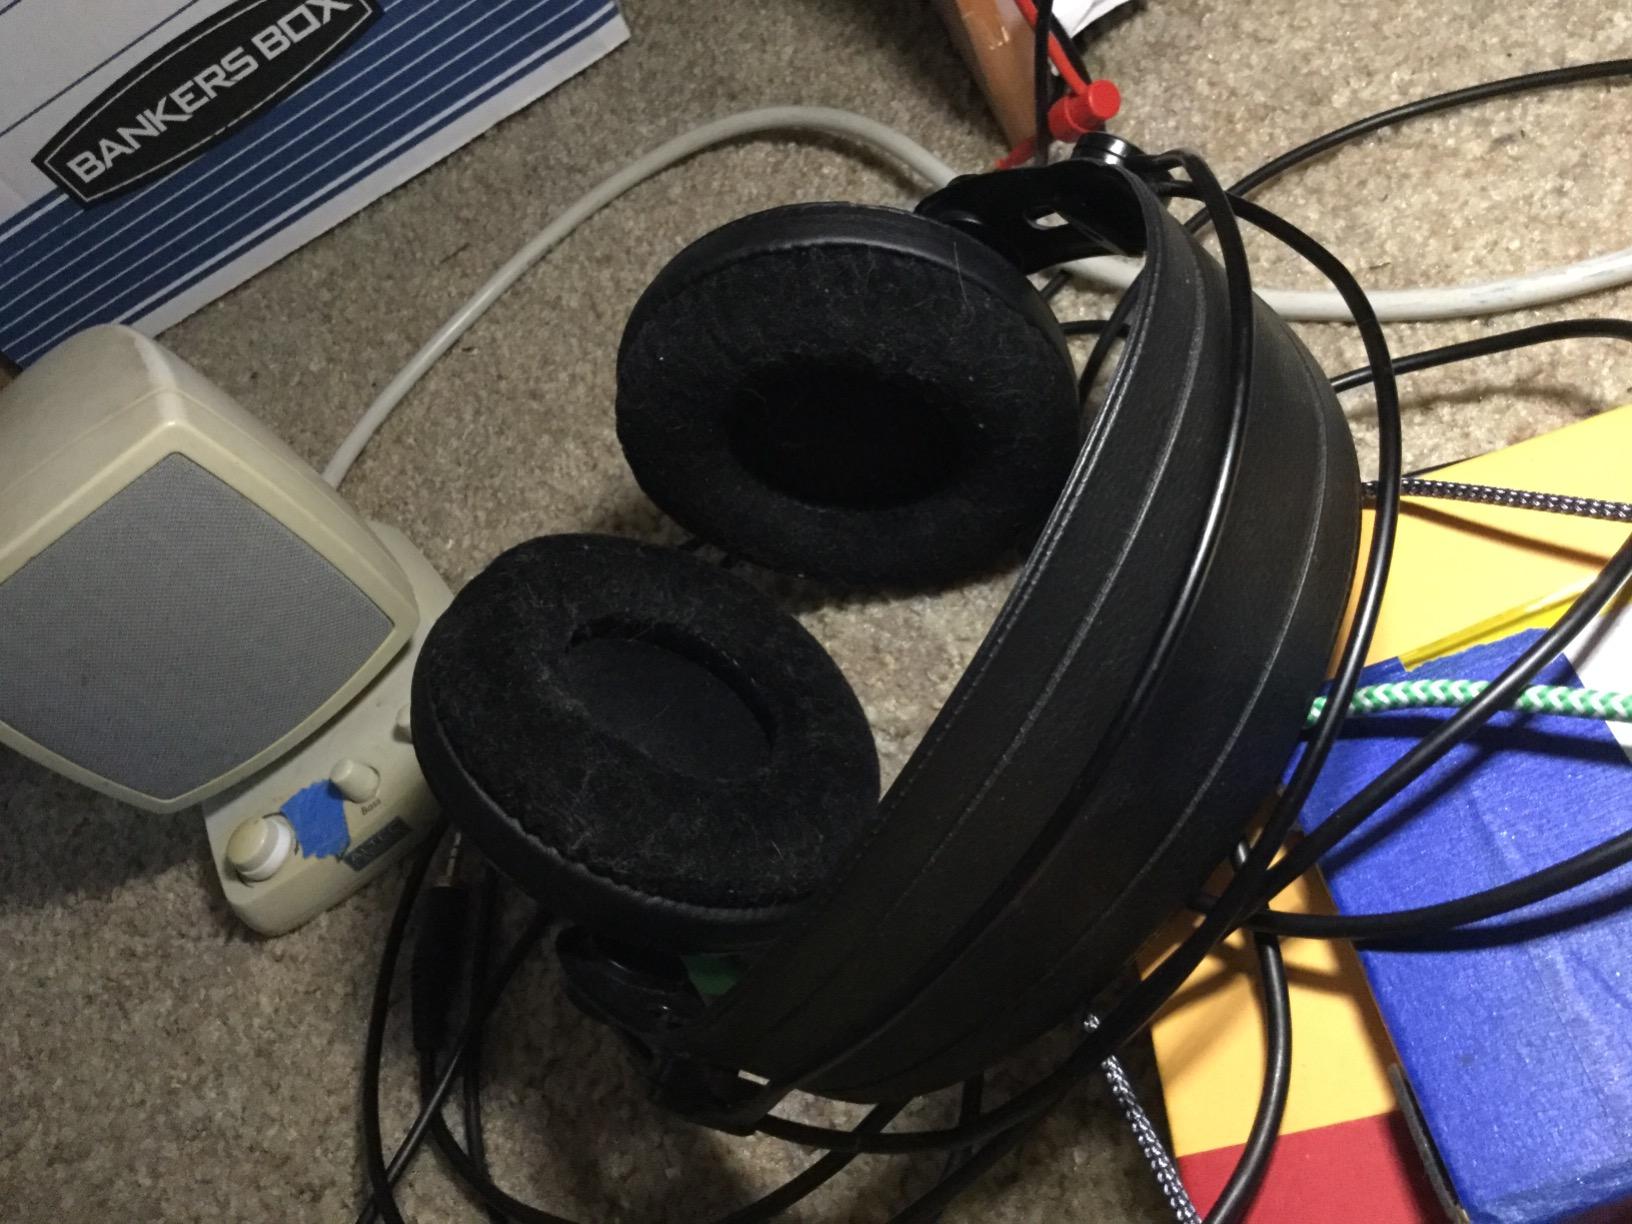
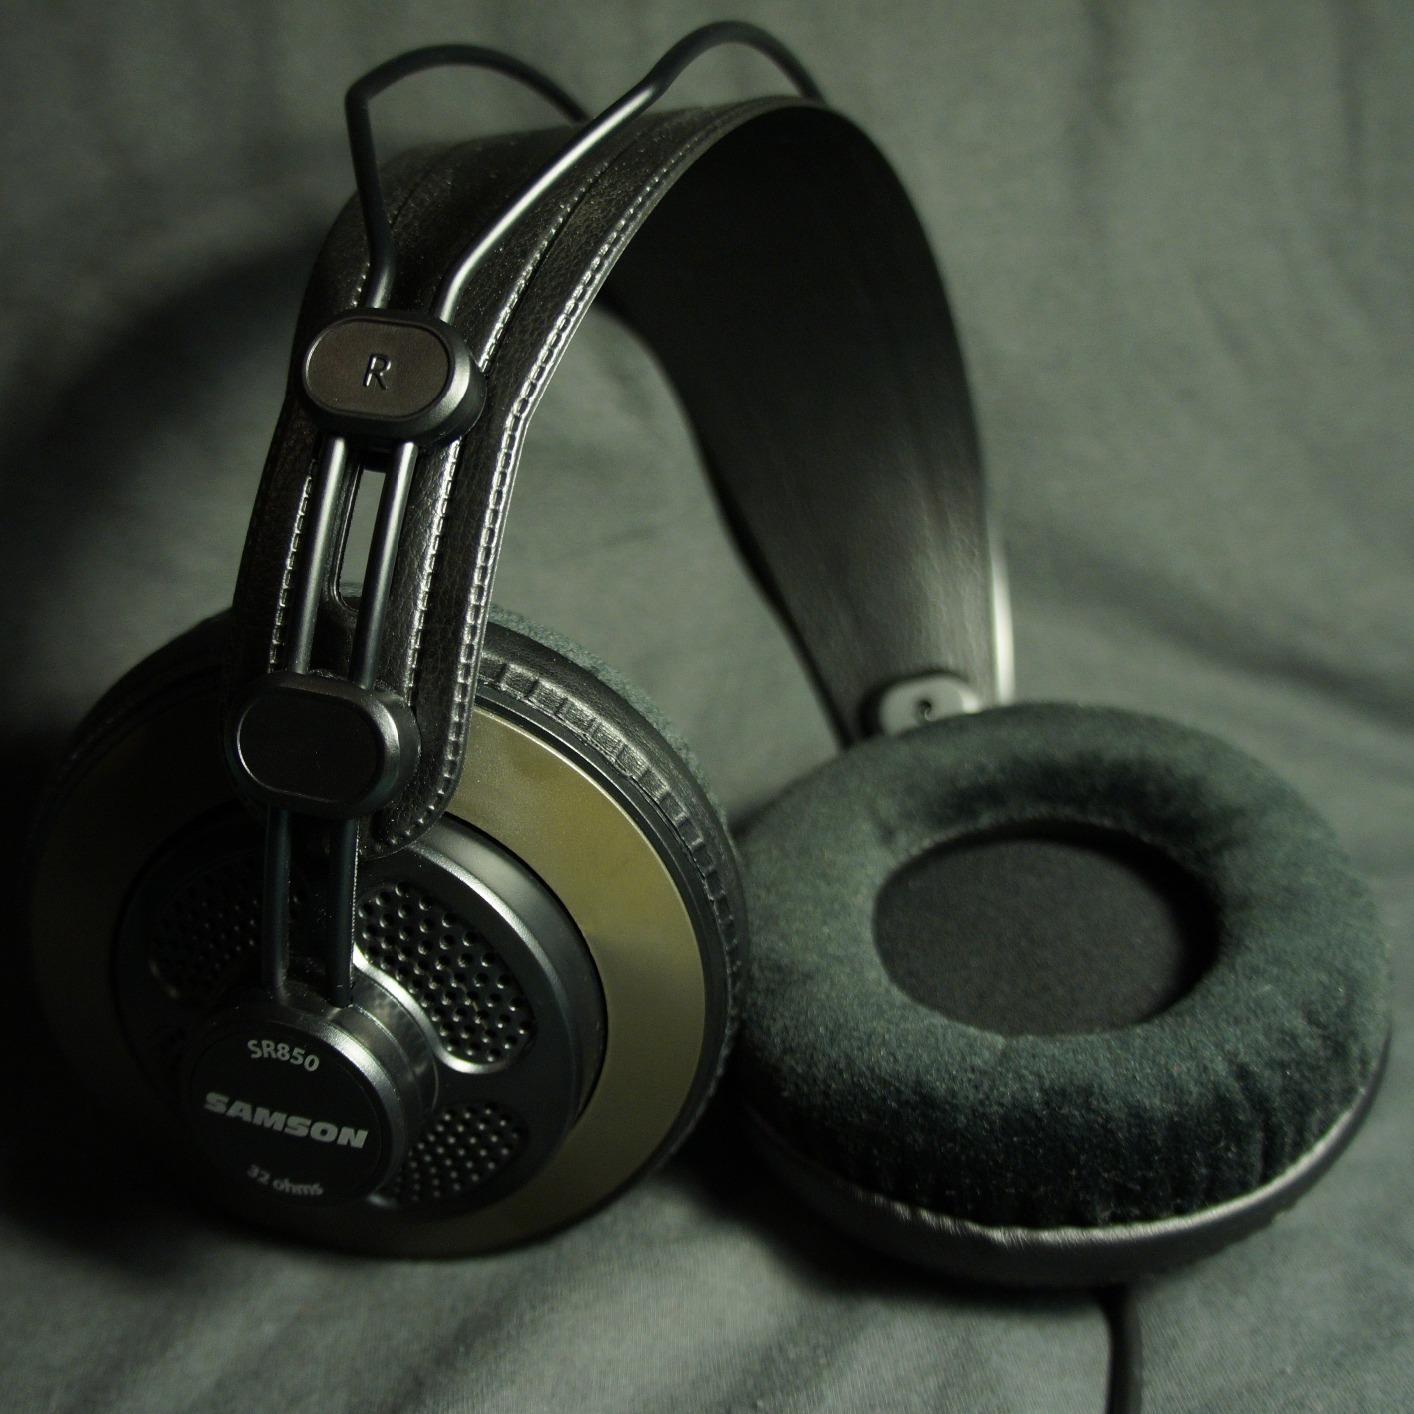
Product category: headphones
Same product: yes